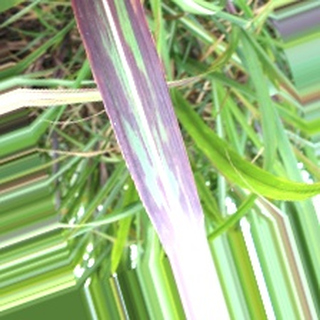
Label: sugarcane_bacterial_blight